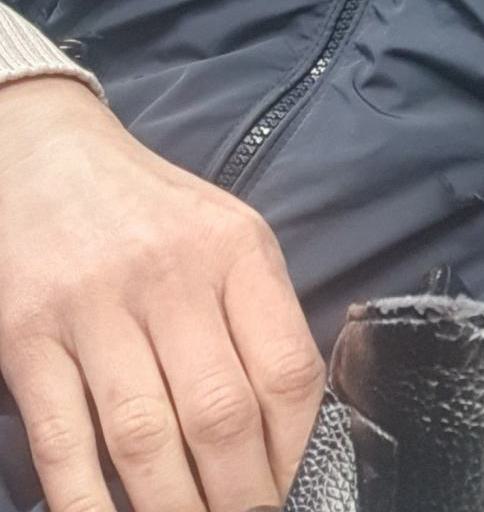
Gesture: no_gesture